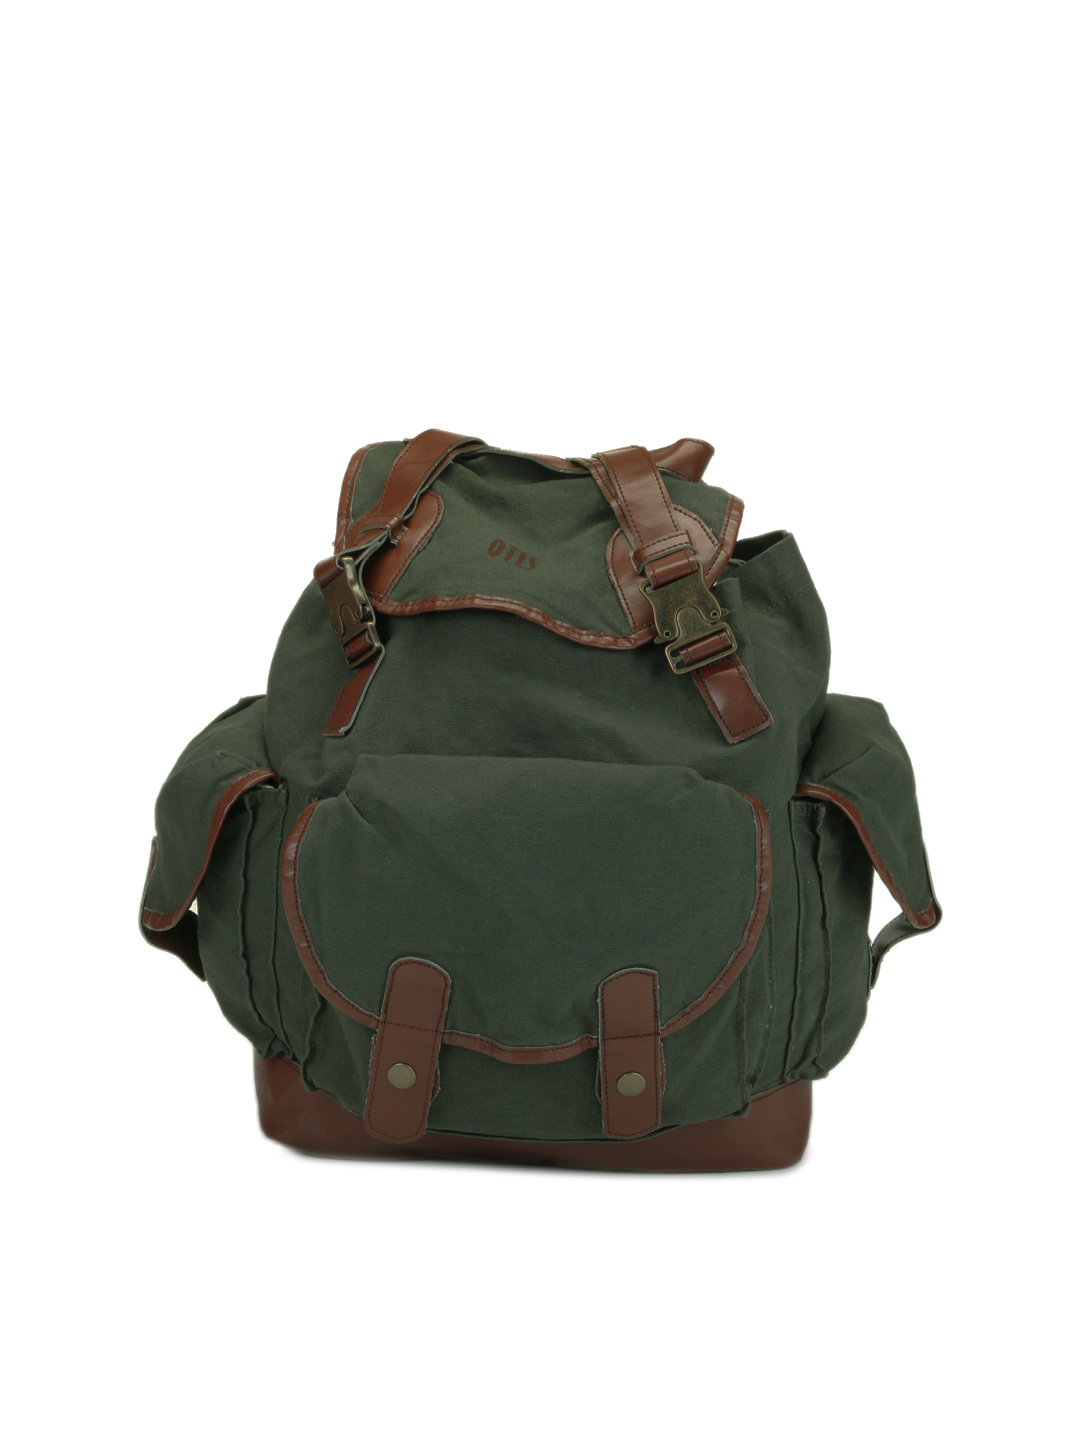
OTLS Unisex Olive Green Backpack
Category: Accessories / Bags / Backpacks
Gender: Unisex
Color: Olive
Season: Summer 2012
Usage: Casual